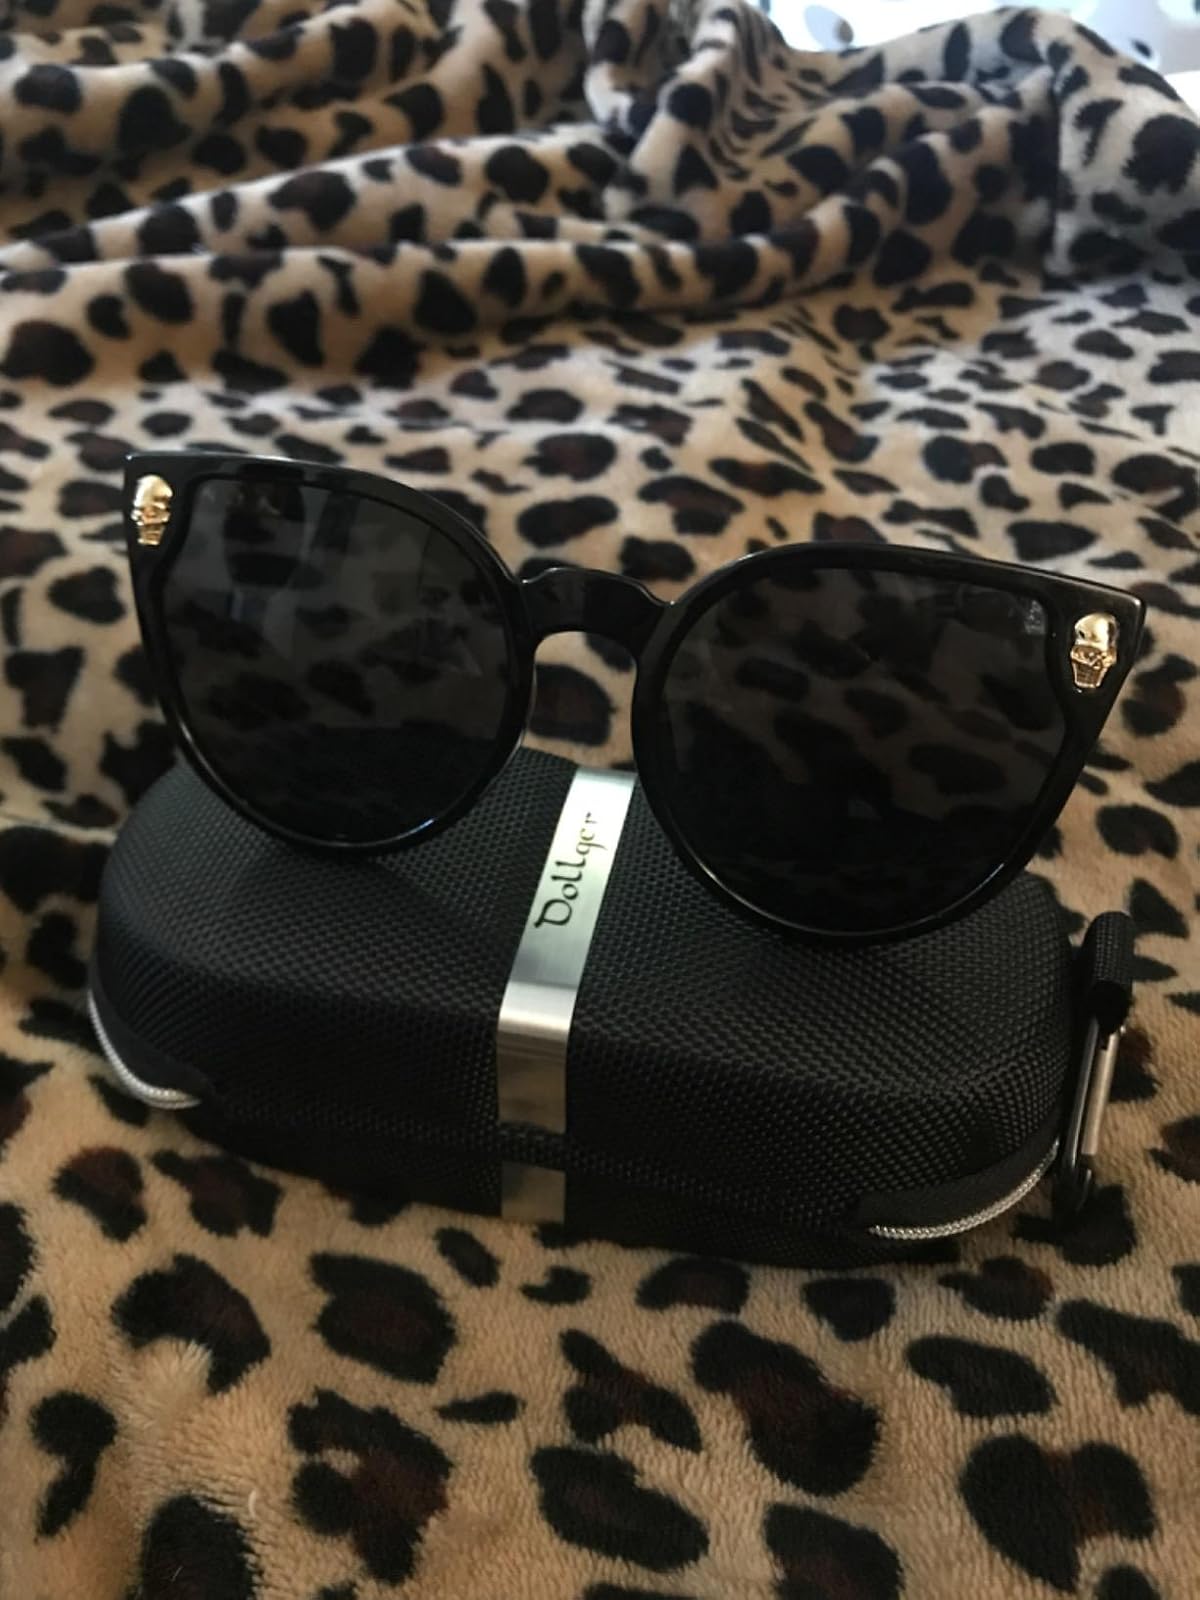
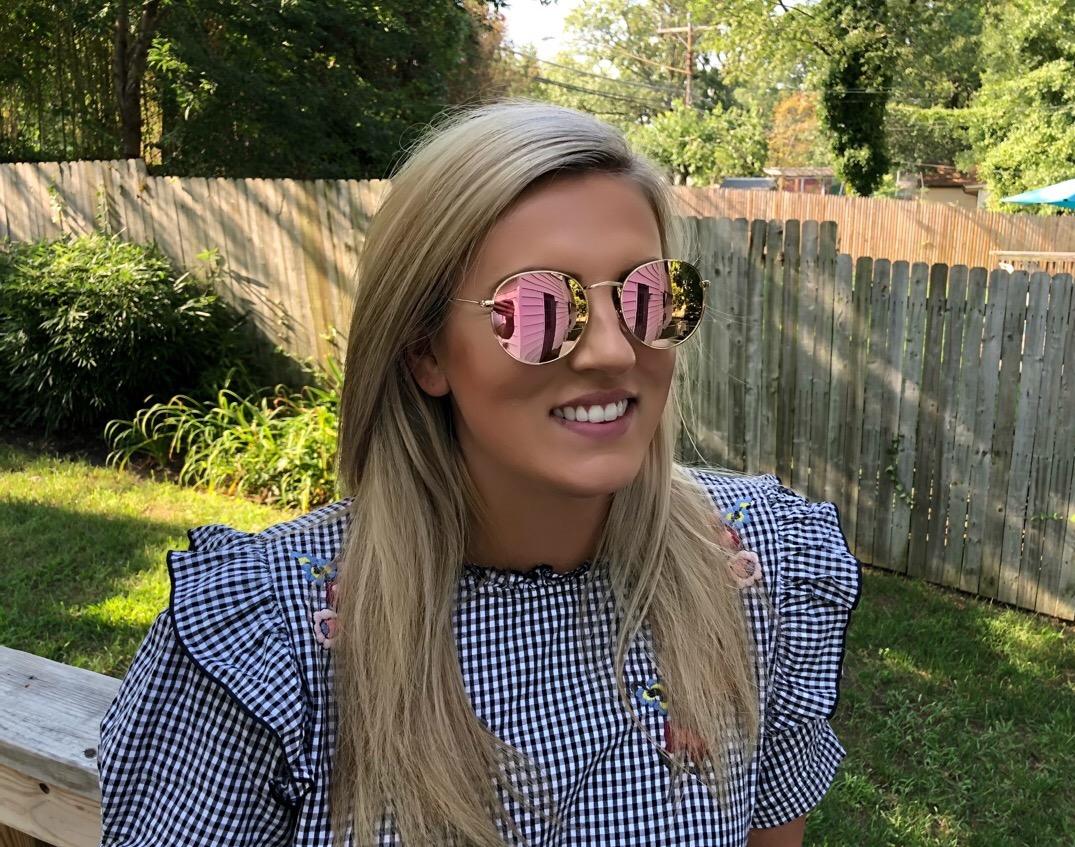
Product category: accessories_sunglasses
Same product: no